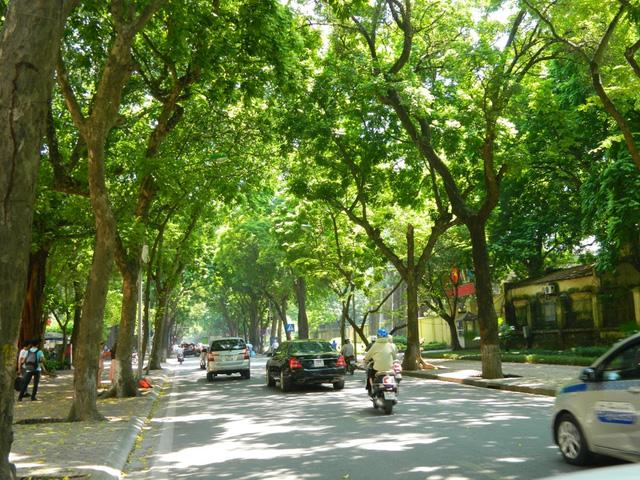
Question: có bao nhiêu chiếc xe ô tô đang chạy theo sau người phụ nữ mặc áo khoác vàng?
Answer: có một chiếc xe ô tô chạy sau người phụ nữ mặc áo khoác vàng